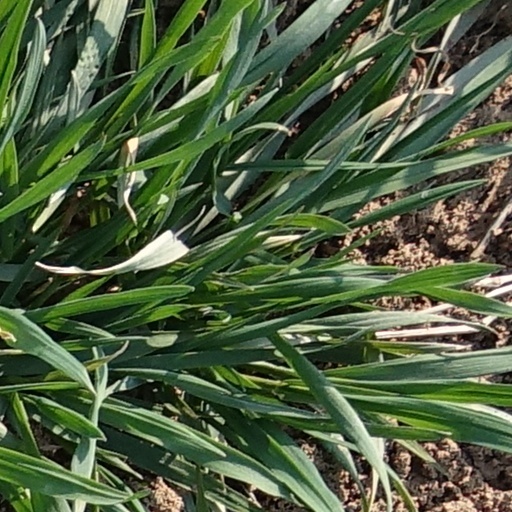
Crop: wheat